Fragments of the ghetto walls in Warsaw

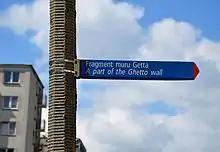
An MSI indicator at 62 Złota Street

The total length of the ghetto wall in 1940 was about 18 km. After the end of World War II, the freestanding walls of the Jewish district, which survived the Ghetto Uprising and the Warsaw Uprising, were largely demolished. Few fragments of the walls running between the properties have been preserved, as well as the walls of the pre-war buildings that marked the border of the ghetto. The three best known parts of the Warsaw Ghetto wall are located in the former small ghetto, in the courtyards of the tenement houses at 55 Sienna and 62 Złota Streets, and at 11 Waliców Street.